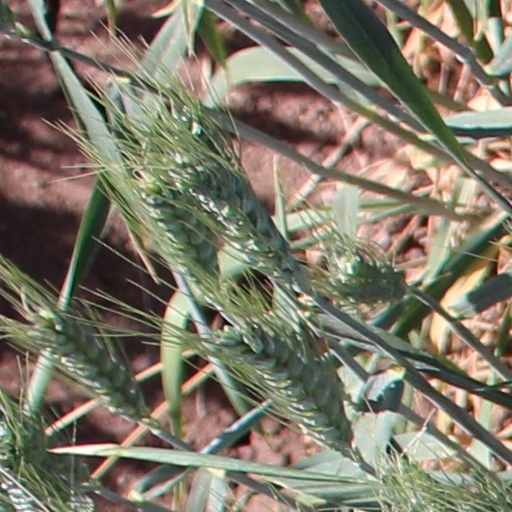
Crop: wheat